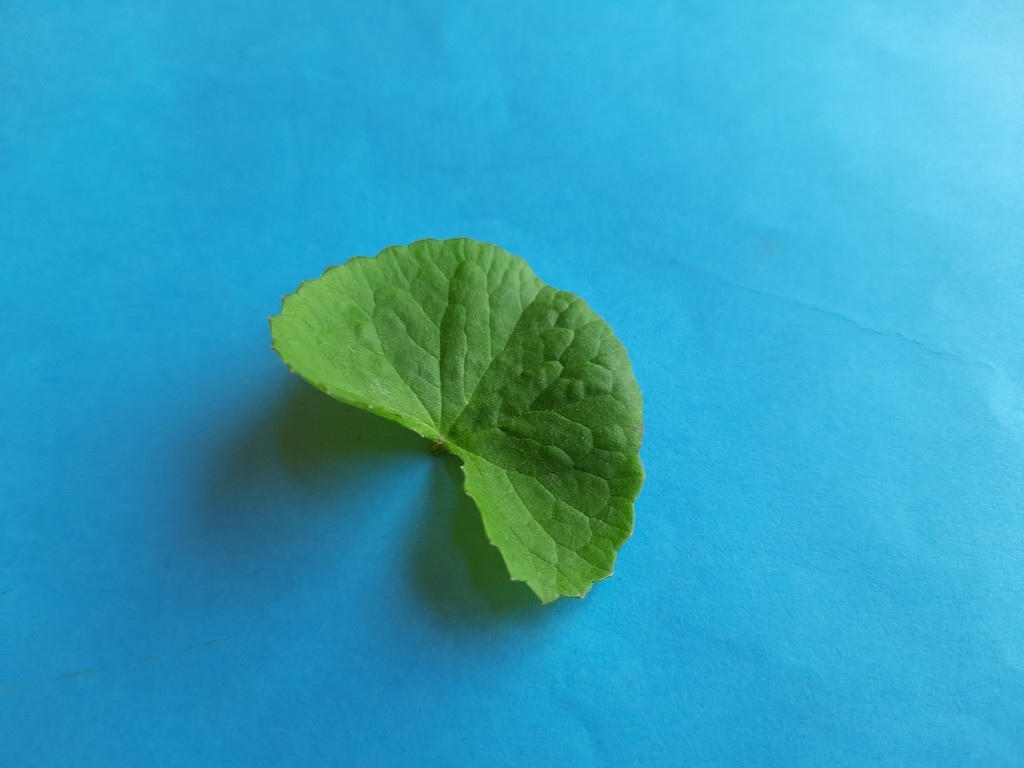
Label: Healthy